Mark McKenzie (soccer, born 1999)

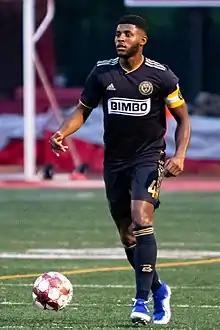
McKenzie with the Philadelphia Union in 2019

Mark Alexander McKenzie (born February 25, 1999) is an American professional soccer player who plays as center-back for club Toulouse and the United States national team.